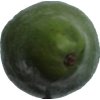
Label: green_avocado